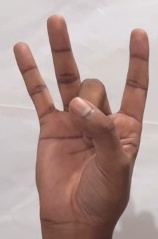
ASL sign: 8